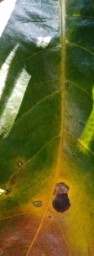
Label: Cerscospora